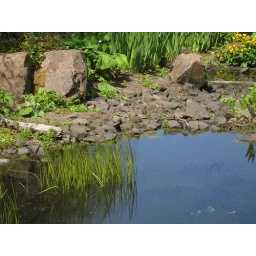
Some river grass grows from a lake in within Edinburgh's Botanical Gardens.